Chayei Sarah

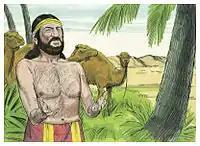
The servant prayed that the Lord would help him. (1984 illustration by Jim Padgett, courtesy of Distant Shores Media/Sweet Publishing)

Reading of the servant's plan in Genesis 24:11, "At the time of evening, the time that women go out to draw water," Rav Huna asked: When a man goes to take a wife and he hears dogs barking, can he then understand what they are saying? Rav Huna taught that there was just as little reason in the servant's plan, "At the time of evening, the time that women go out to draw water."